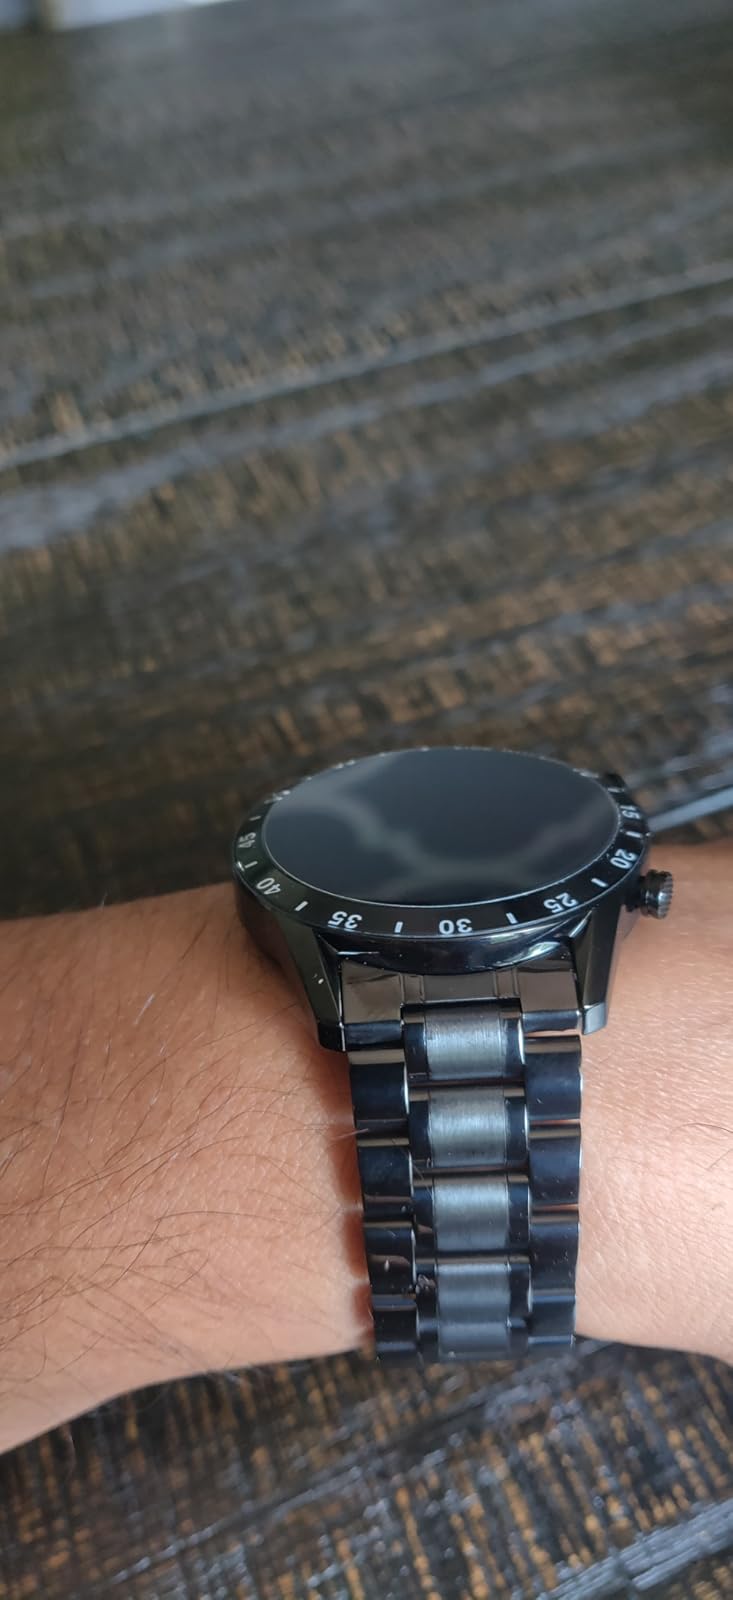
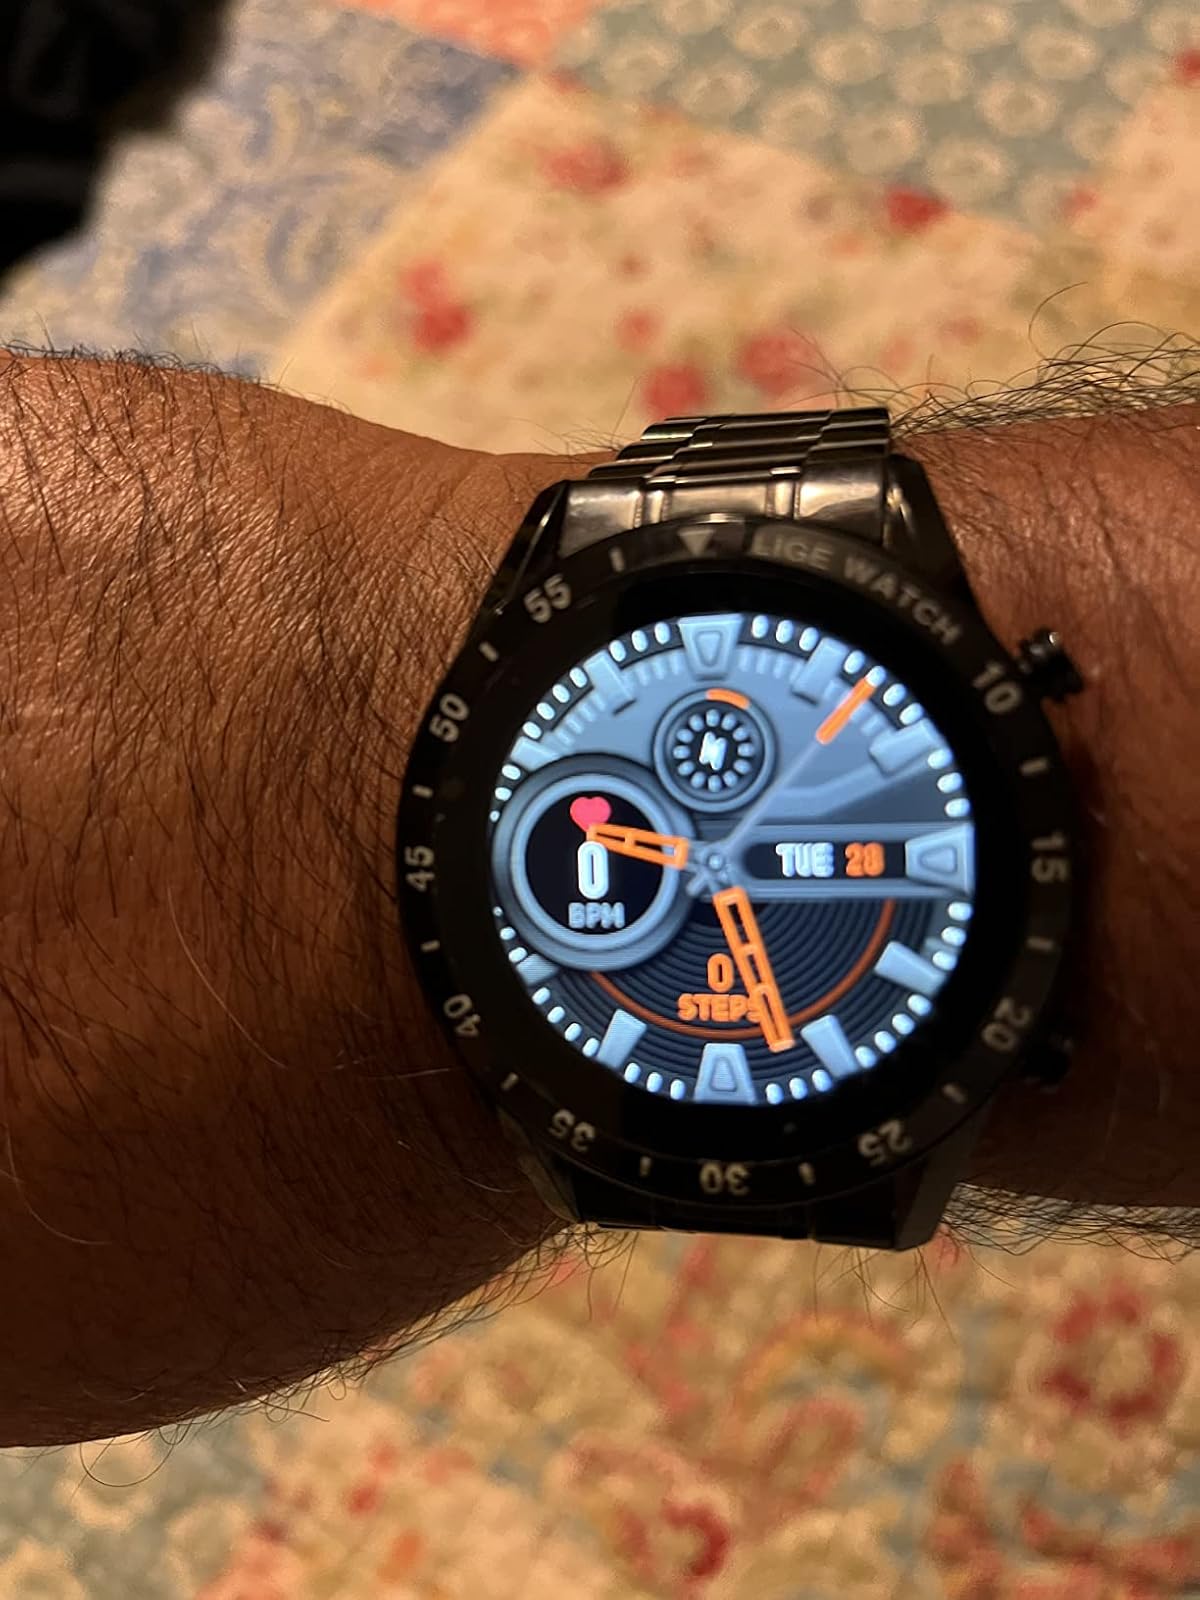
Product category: smartwatch
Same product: yes